Archie Green

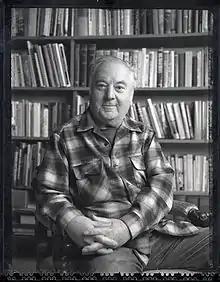
San Francisco, California

In 2011, University of Illinois Press published Sean Burns' biography of Archie Green entitled "Archie Green: The Making of a Working Class Hero". The biography, which argues that the trajectory and accomplishments of Green's life can importantly challenge and expand Communist Party centered histories of the Popular Front, received the CLR James Book Award for 2012 awarded by the Working Class Studies Association.